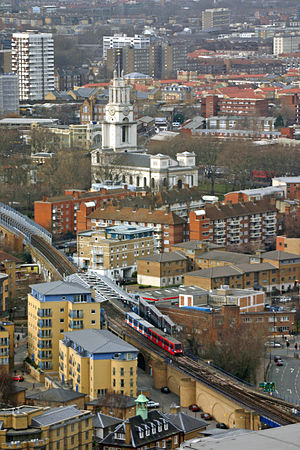
Docklands Light Railway / Nuværende system / Stationer
Et østgående tog forlader Westferry Station.
Docklands Light Railway er et fuldautomatisk minimetrosystem, der åbnede i 1987 for at servicere byudviklingen i Londons Docklands-område. Det dækker adskillige områder af London og strækker sig mod nord til Stratford, mod syd til Lewisham, mod vest til Tower Gateway og Bank i finansdistriktet City of London, og mod øst til Beckton, London City Airport og Woolwich Arsenal.